Papua (province)

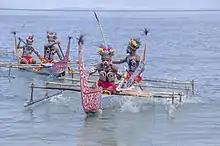
Local people from Biak during a ceremony

There are a lot of traditional dances that are native to the province of Papua. Each Papuan tribe would usually have their unique traditional dances.